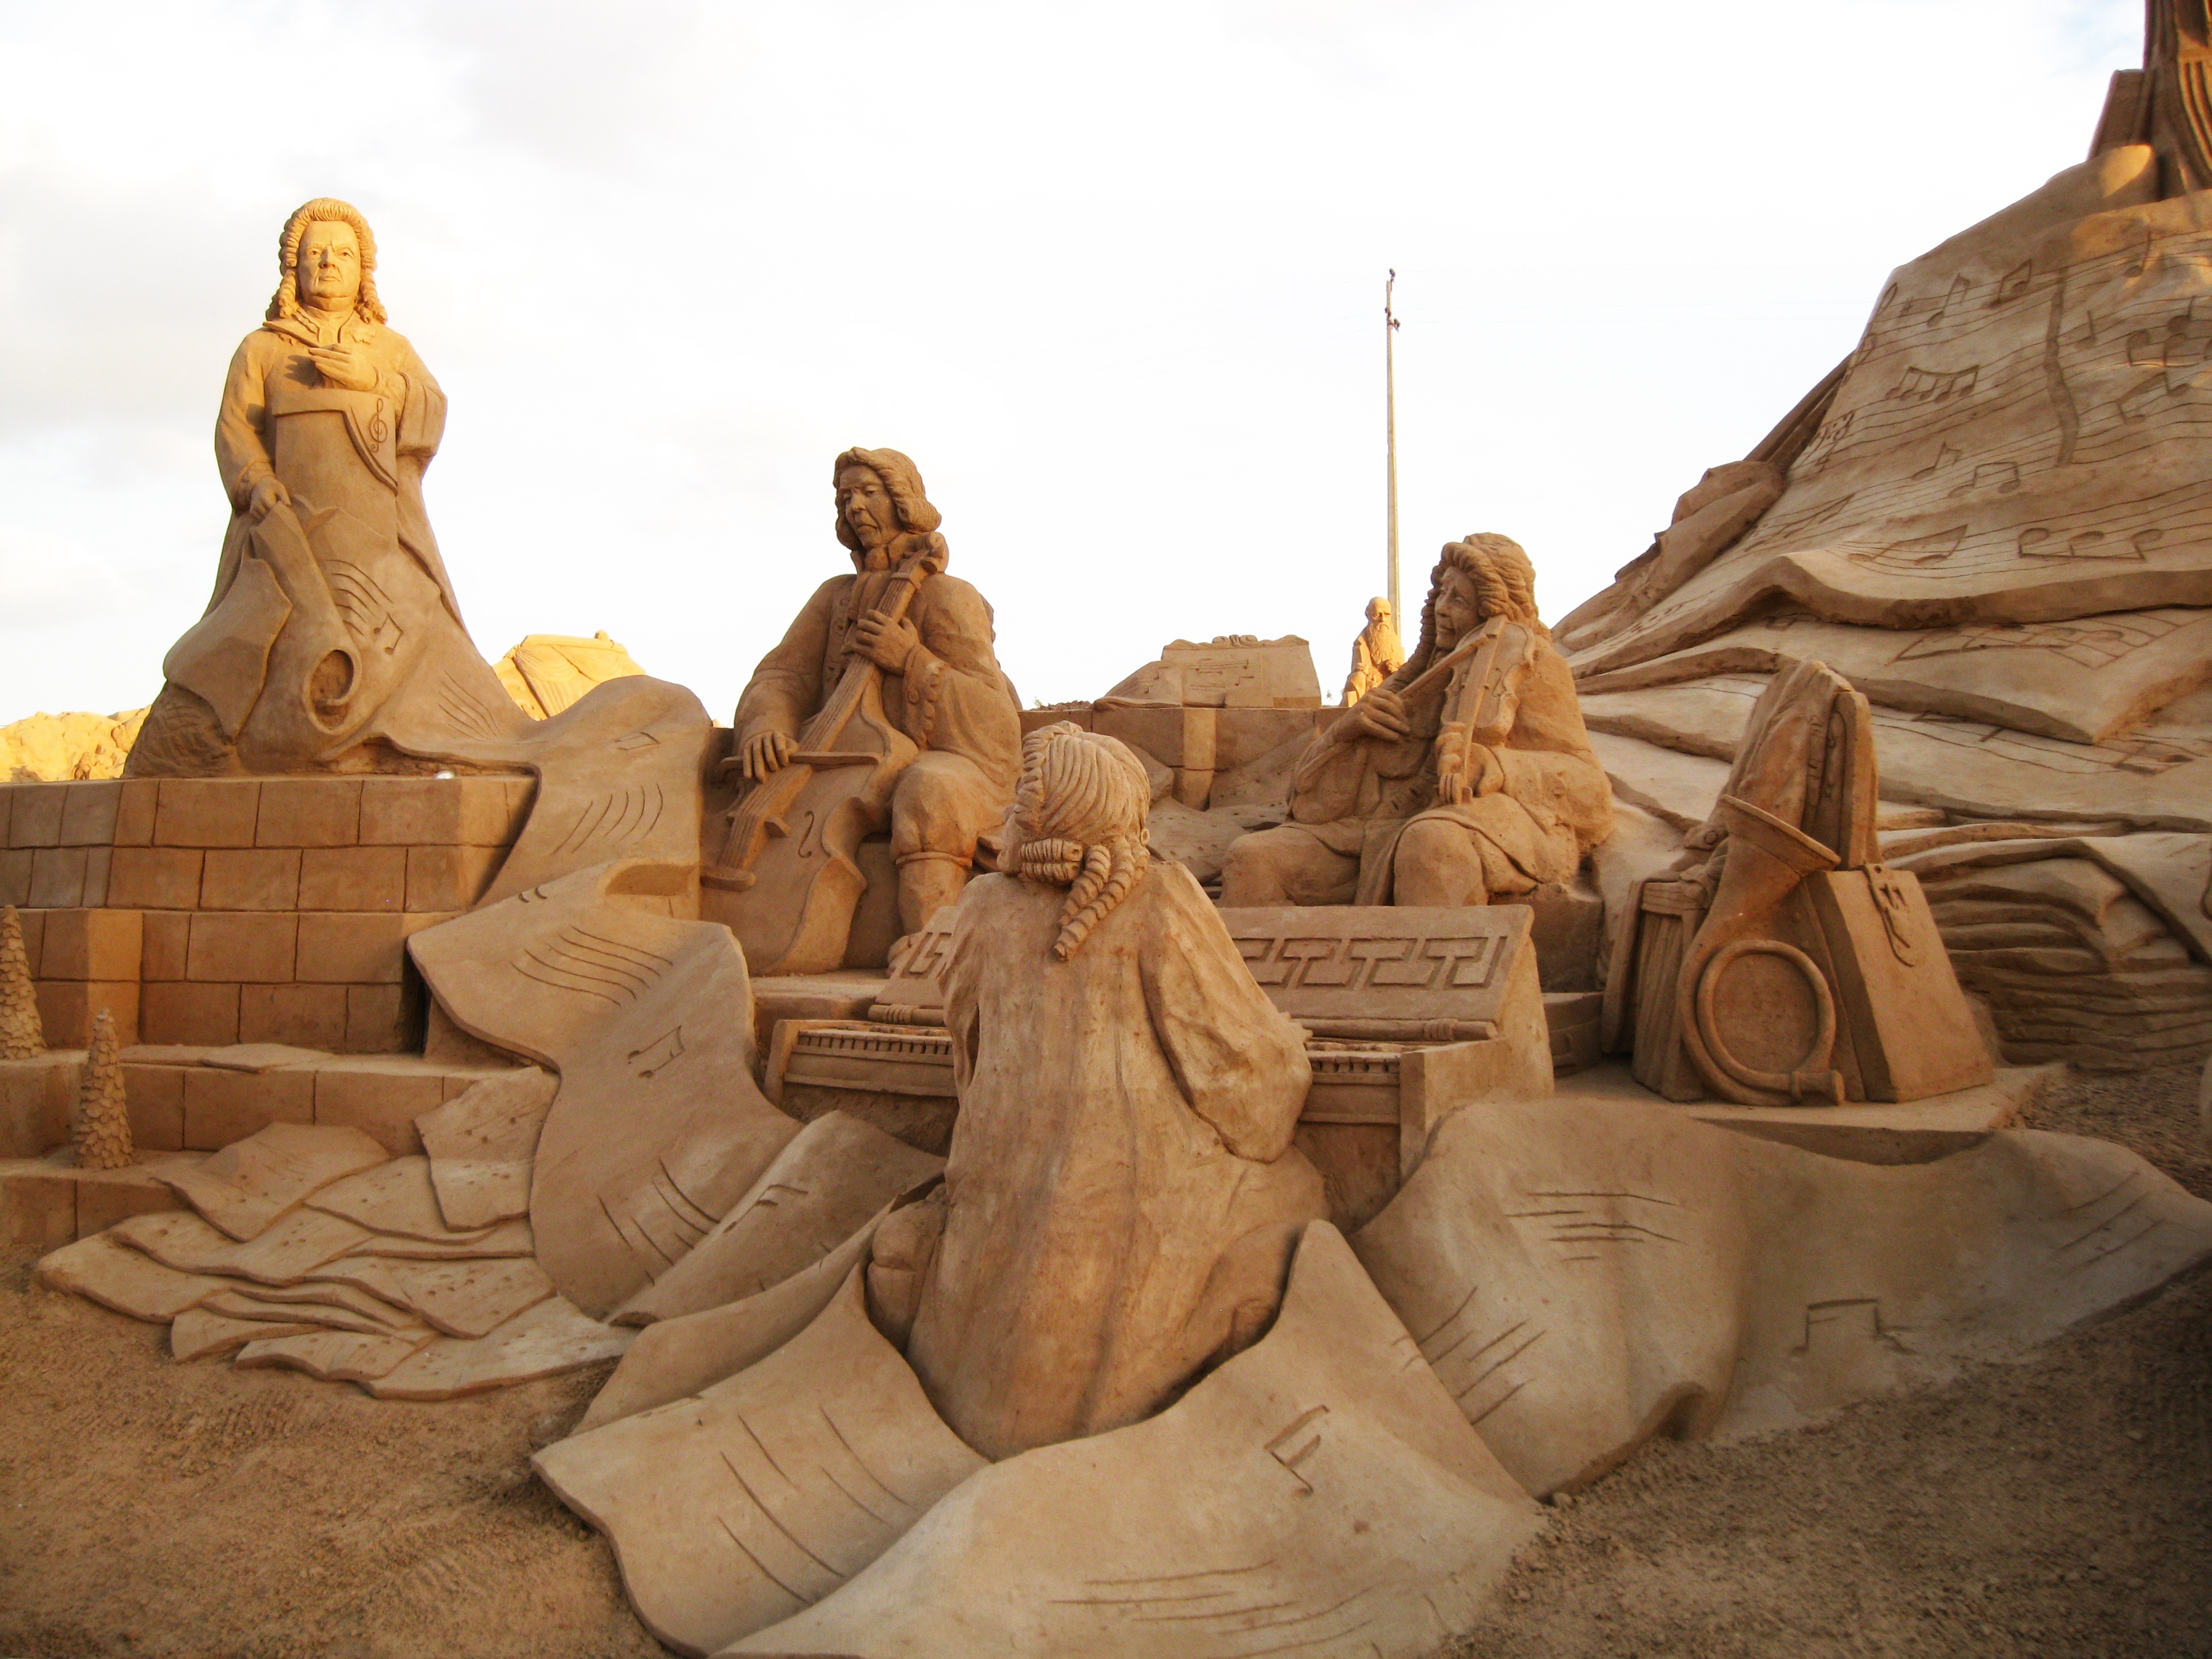
sand, rock, wood, formation, musician, material, christmas decoration, sculpture, art, festival, temple, portugal, carving, algarve, sand sculptures, ancient history, fiesa